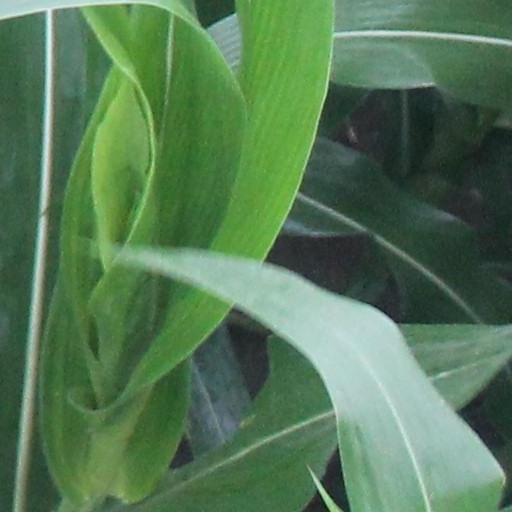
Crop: maize; corn